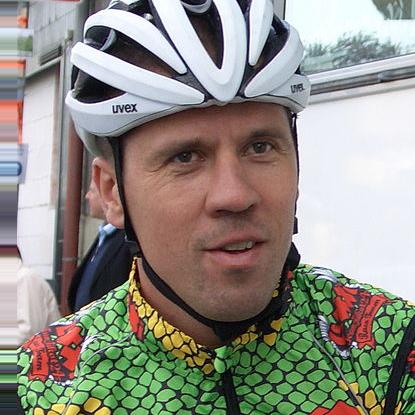
Age: 39